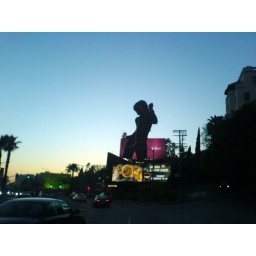
Another huge iPod sign in L.A., spotted this one while cruising Hollywood.